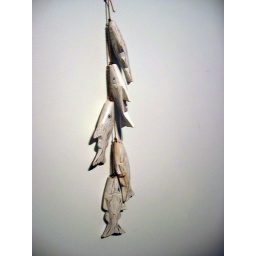
wooden fishes by the wall